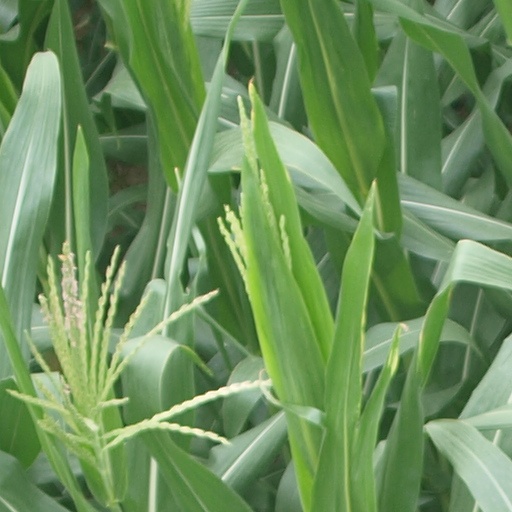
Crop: maize; corn